Jessica Mager

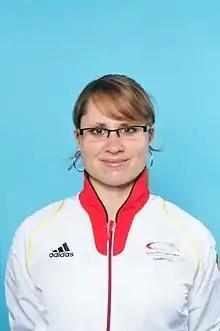
Jessica Mager in 2012

Jessica Mager (born 1 June 1988) is a German sports shooter. She competed in the Women's 10 metre air rifle event at the 2012 Summer Olympics.